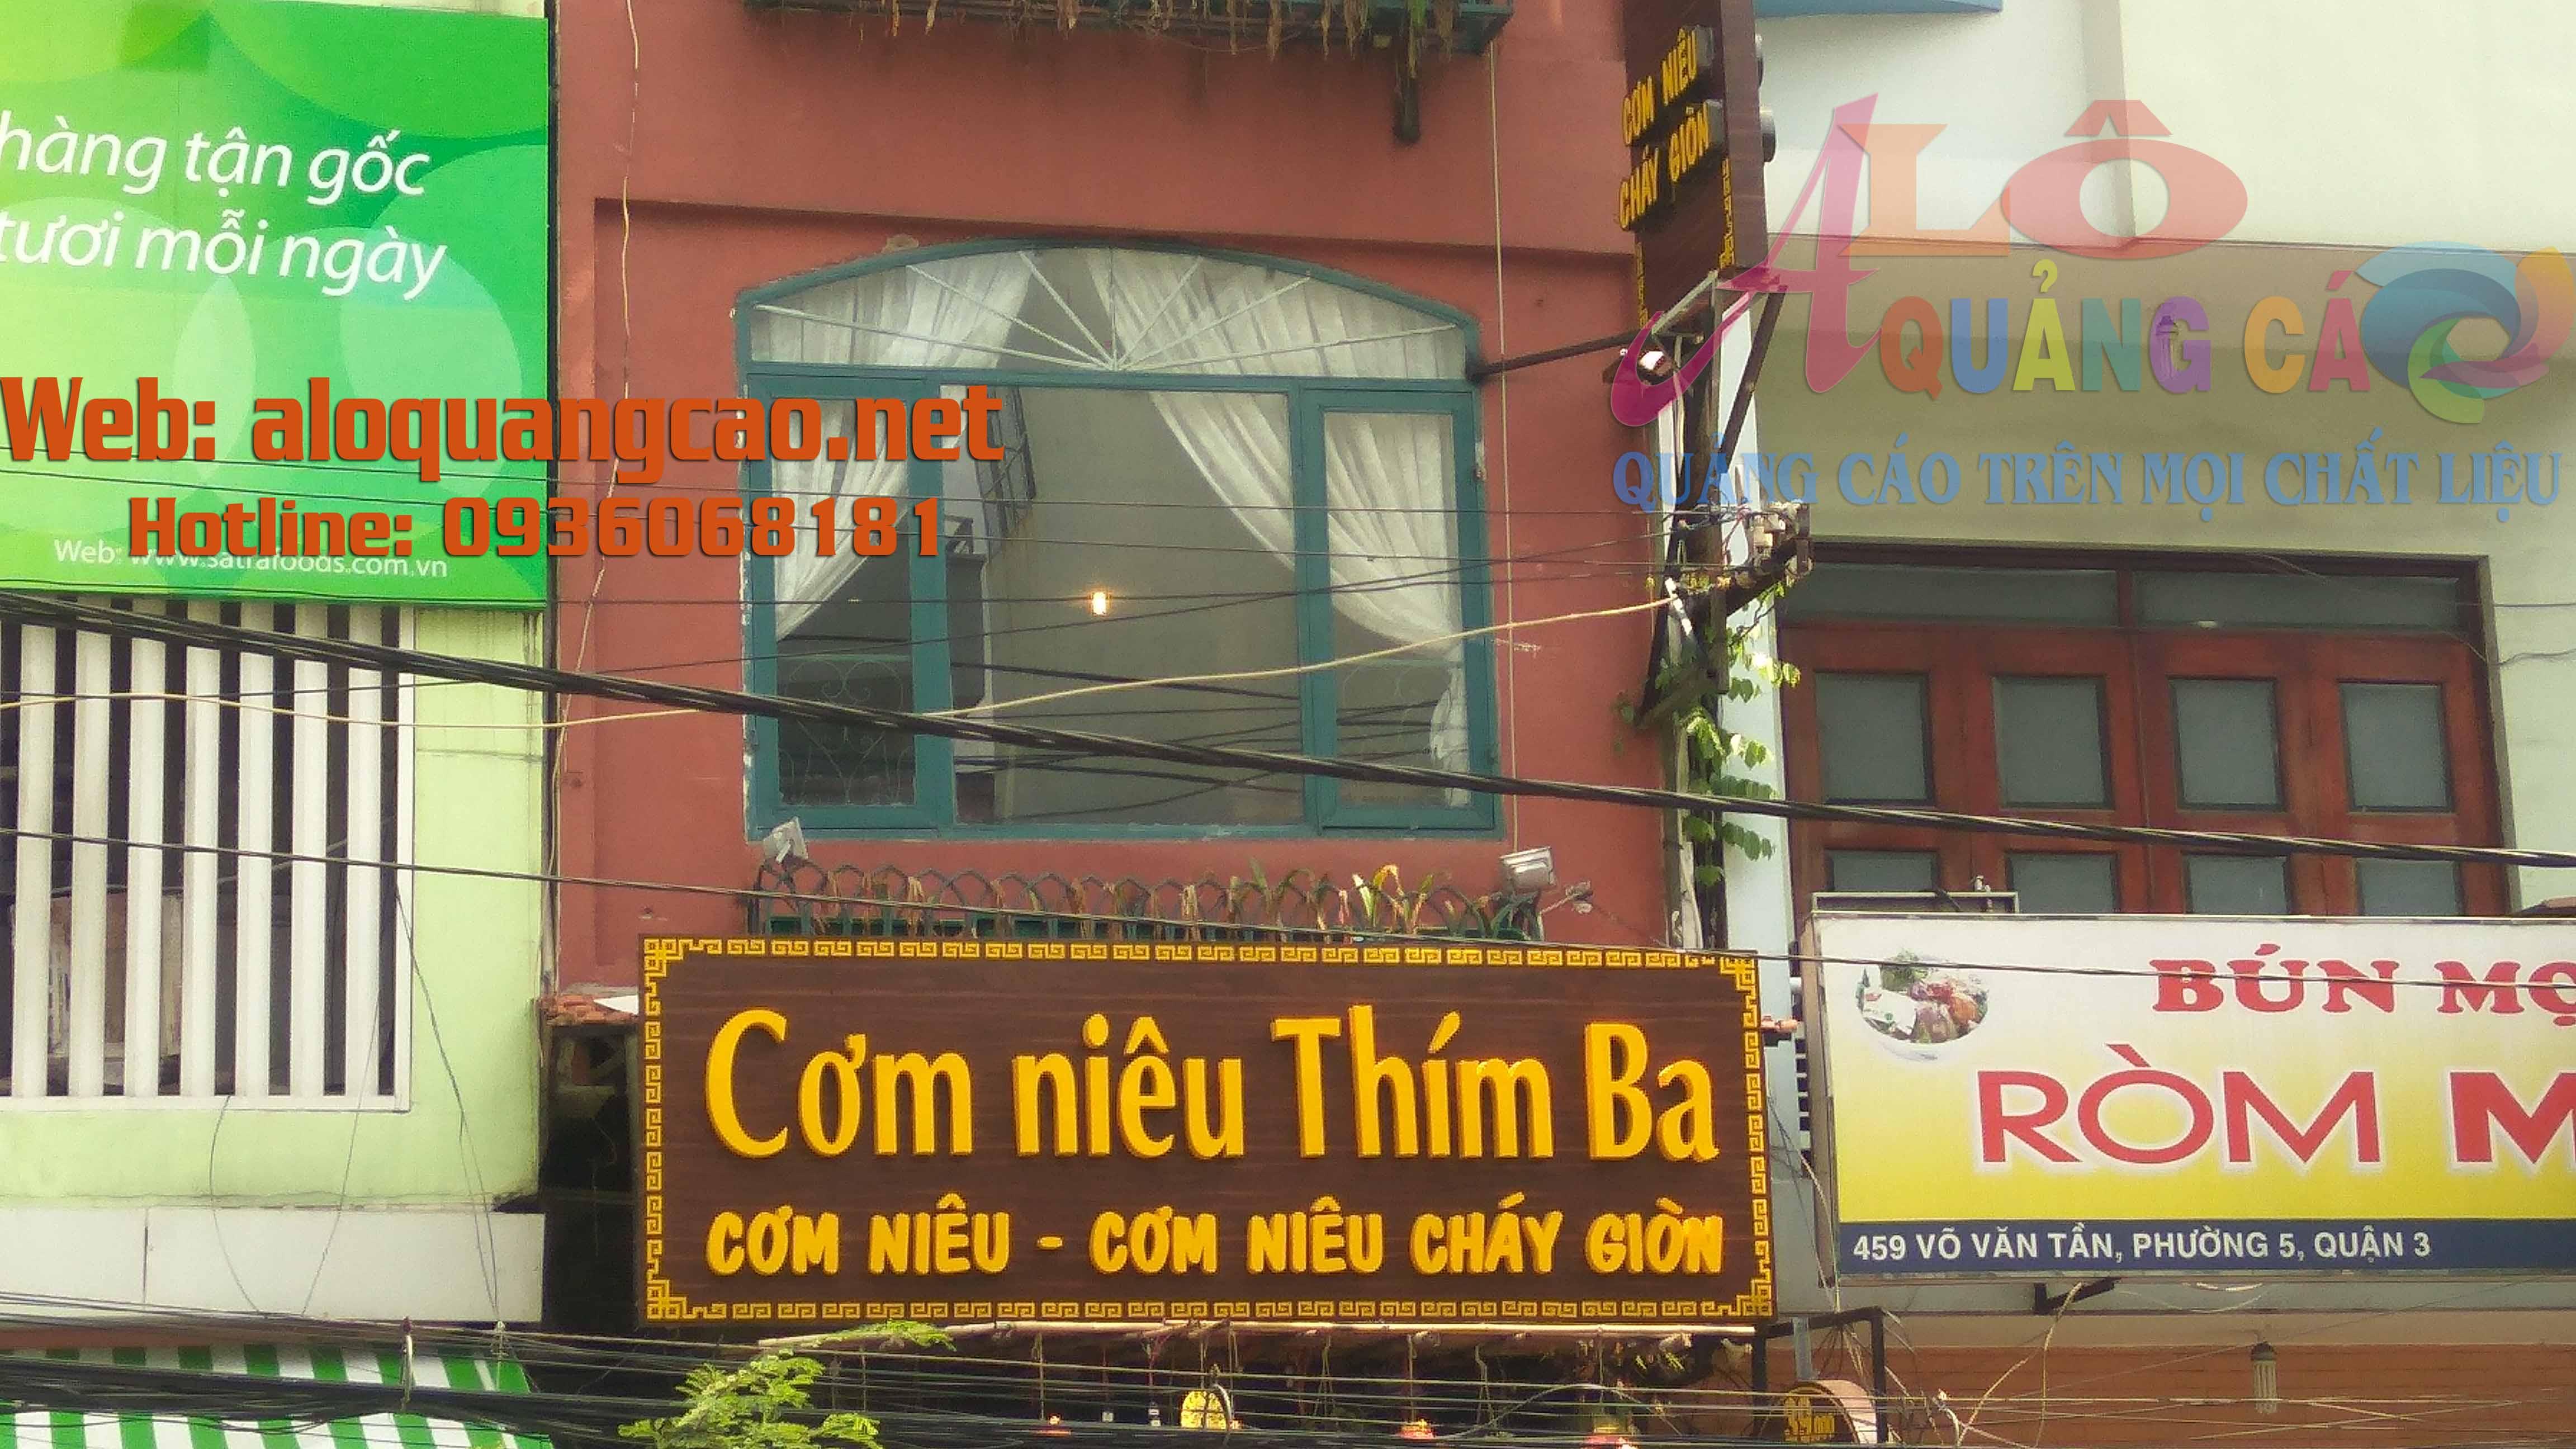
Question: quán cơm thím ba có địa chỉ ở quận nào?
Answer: quán cơm thím ba có địa chỉ ở quận 3